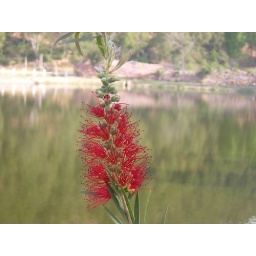
plant life in the himalayas: rewalsar red